Alpine Landscape

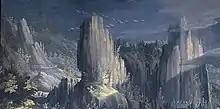
Detail crags above castle

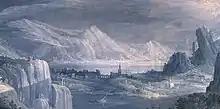
Detail bay and receding mountains

Alpine Landscape is an oil-on-canvas painting by Flemish painter Tobias Verhaecht. The painting was completed between 1600 and 1615, and is now in the Museum of Prado in Madrid.